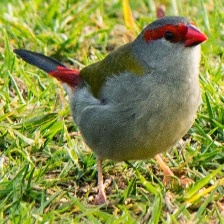
Species: RED BROWED FINCH
Scientific name: NEOCHMIA TEMPORALIS
ImageNet parent category: house_finch